Scott Joplin

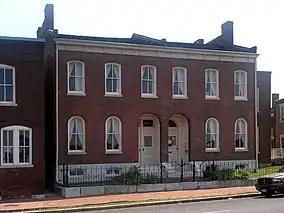
Scott Joplin House in St. Louis, Missouri

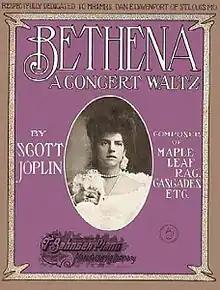
Cover of Scott Joplin's 1905 work "Bethena"; the woman on the cover may be Joplin's second wife, Freddie Alexander

There have been many claims about the sales of the "Maple Leaf Rag", one being that Joplin was the first musician to sell 1 million copies of a piece of instrumental music. Joplin's first biographer, Rudi Blesh, wrote that during its first six months the piece sold 75,000 copies and became "the first great instrumental sheet music hit in America". However, research by Joplin's later biographer Edward A. Berlin demonstrated that this was not the case; the initial print-run of 400 took one year to sell, and, under the terms of Joplin's contract with a 1% royalty, would have given Joplin an income of $4 (or approximately $ at current prices). Later sales were steady and would have given Joplin an income that would have covered his expenses. In 1909, estimated sales would have given him an income of $600 annually (approximately $16,968 in current prices).